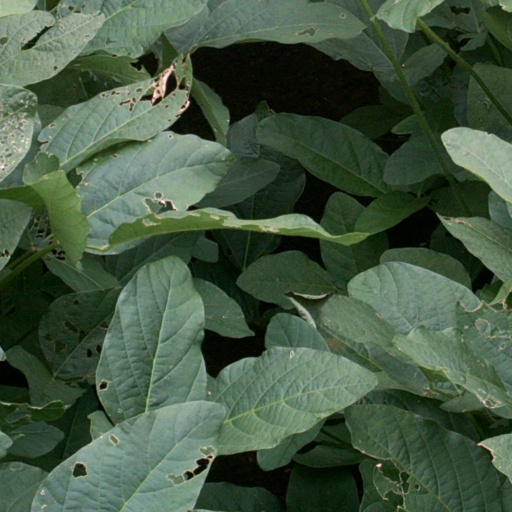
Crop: soybean